Louise Pagenkopf

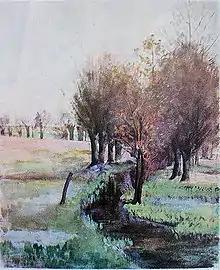
April in Watercolor by Louise Pagenkopf

Louise Pagenkopf (3 March 1856 – 30 March 1922) was a German female landscape and flower painter. She is most known for her watercolor paintings, which have been featured and exhibited in several national and international art expeditions.